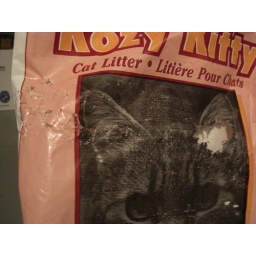
Just cat litter bags attacked by our kittens